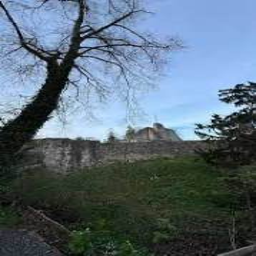
Schellenberg Castle